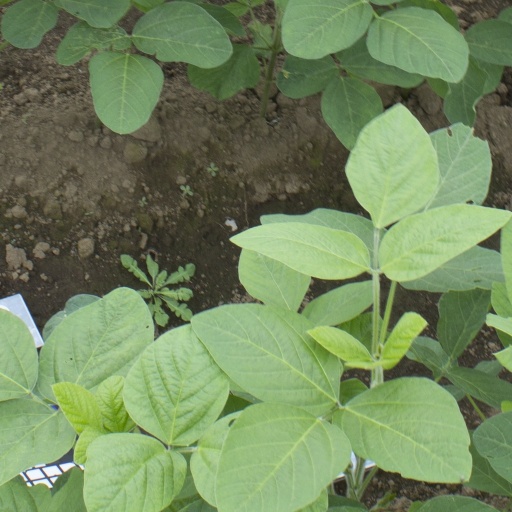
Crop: soybean